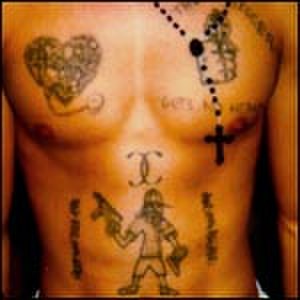
Crips
Crip-bandemedlem med tatoveringer
Crips er en primært, men ikke udelukkende, afro-amerikansk bande. De blev grundlagt i Los Angeles, Californien, i 1969 af Raymond Washington og Stanley Williams. Hvad der engang var en alliance mellem to autonome bander er er nu et løst forbundet netværk af individuelle sæt, der ofte involverer åben krig med hinanden. Banden findes i de fleste større byer i USA.